History of the Jews in Laupheim

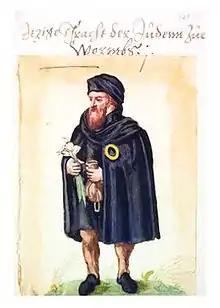
Jewish man wearing a distinguishing mark (16th century)

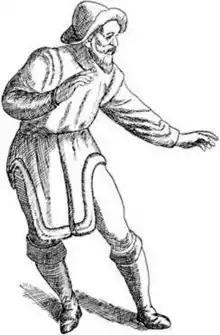
A Jew of Swabia (Late 17th century)

At the beginning of the 18th century, Laupheim was a small market town in Upper Swabia and politically part of Further Austria. Jews were allowed to enter the town as pedlars but permanent residence was refused. Since the 15th century, Jews were not allowed to settle within the territories of the surrounding free imperial cities, nor in the Duchy of Württemberg. The settlement of Jews in the territories of Imperial Knights, however, was often welcomed. These rulers were often highly in debt due to the fragmentation of their territories, as was the case with Laupheim being separated into two independent states, Großlaupheim and Kleinlaupheim, as well as frequent wars. The income generated by taxation of the Jews helped to sustain the life-style of the nobility and also to stimulate the local economy.